Tuure Kilpeläinen

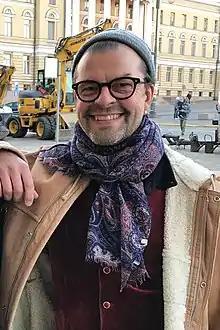
Kilpeläinen in 2018

Tuure Kilpeläinen (born in Uusikaupunki, Finland on June 29, 1970) is a Finnish musician and singer-songwriter and since 2010 signed to WEA / Warner Music.